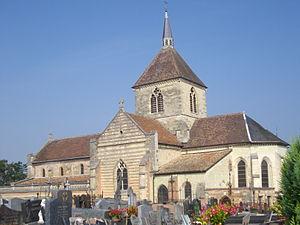
Église Notre-Dame du Château de Sainte-Menehould (Marne, France)
Cet article recense les monuments historiques de la Marne, en France.